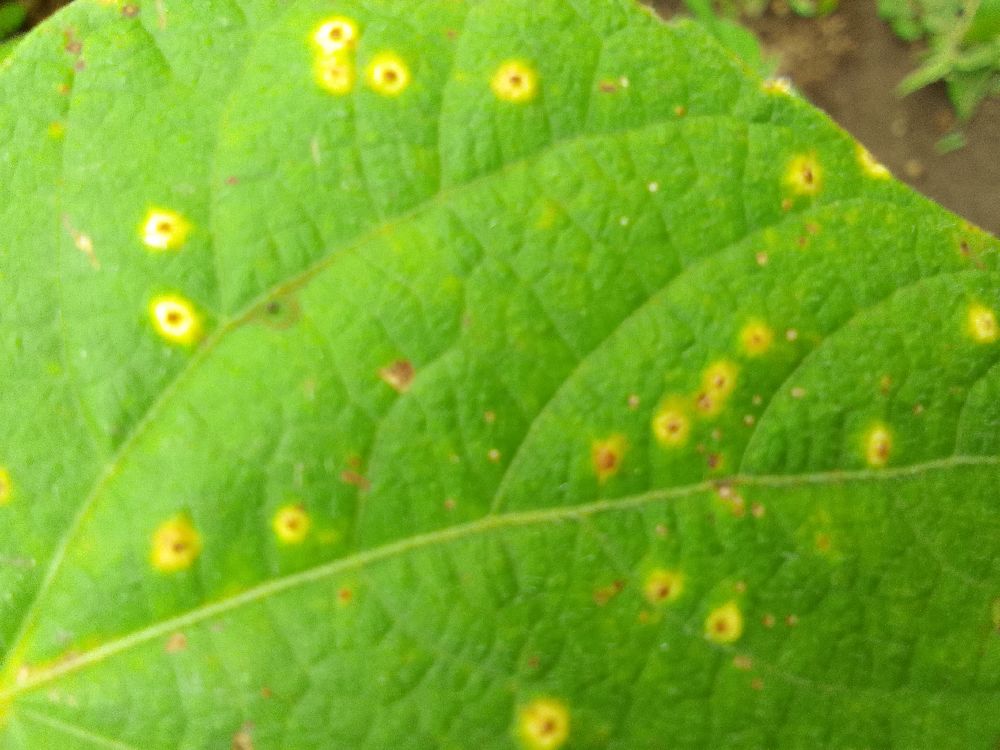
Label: rust